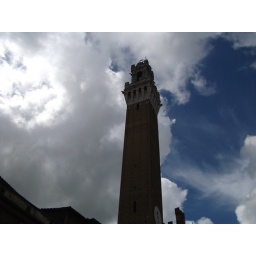
clock tower in Sienna Plaza